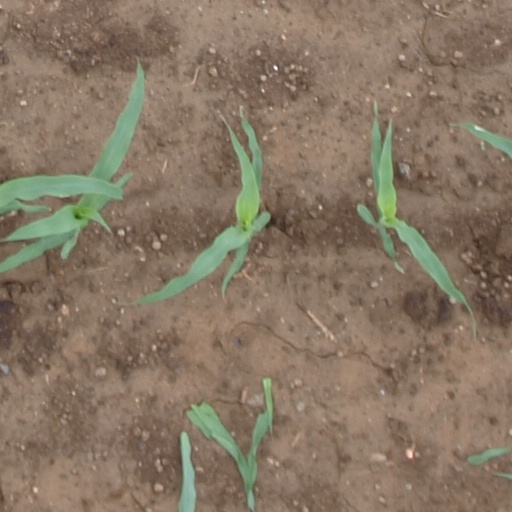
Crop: maize; corn